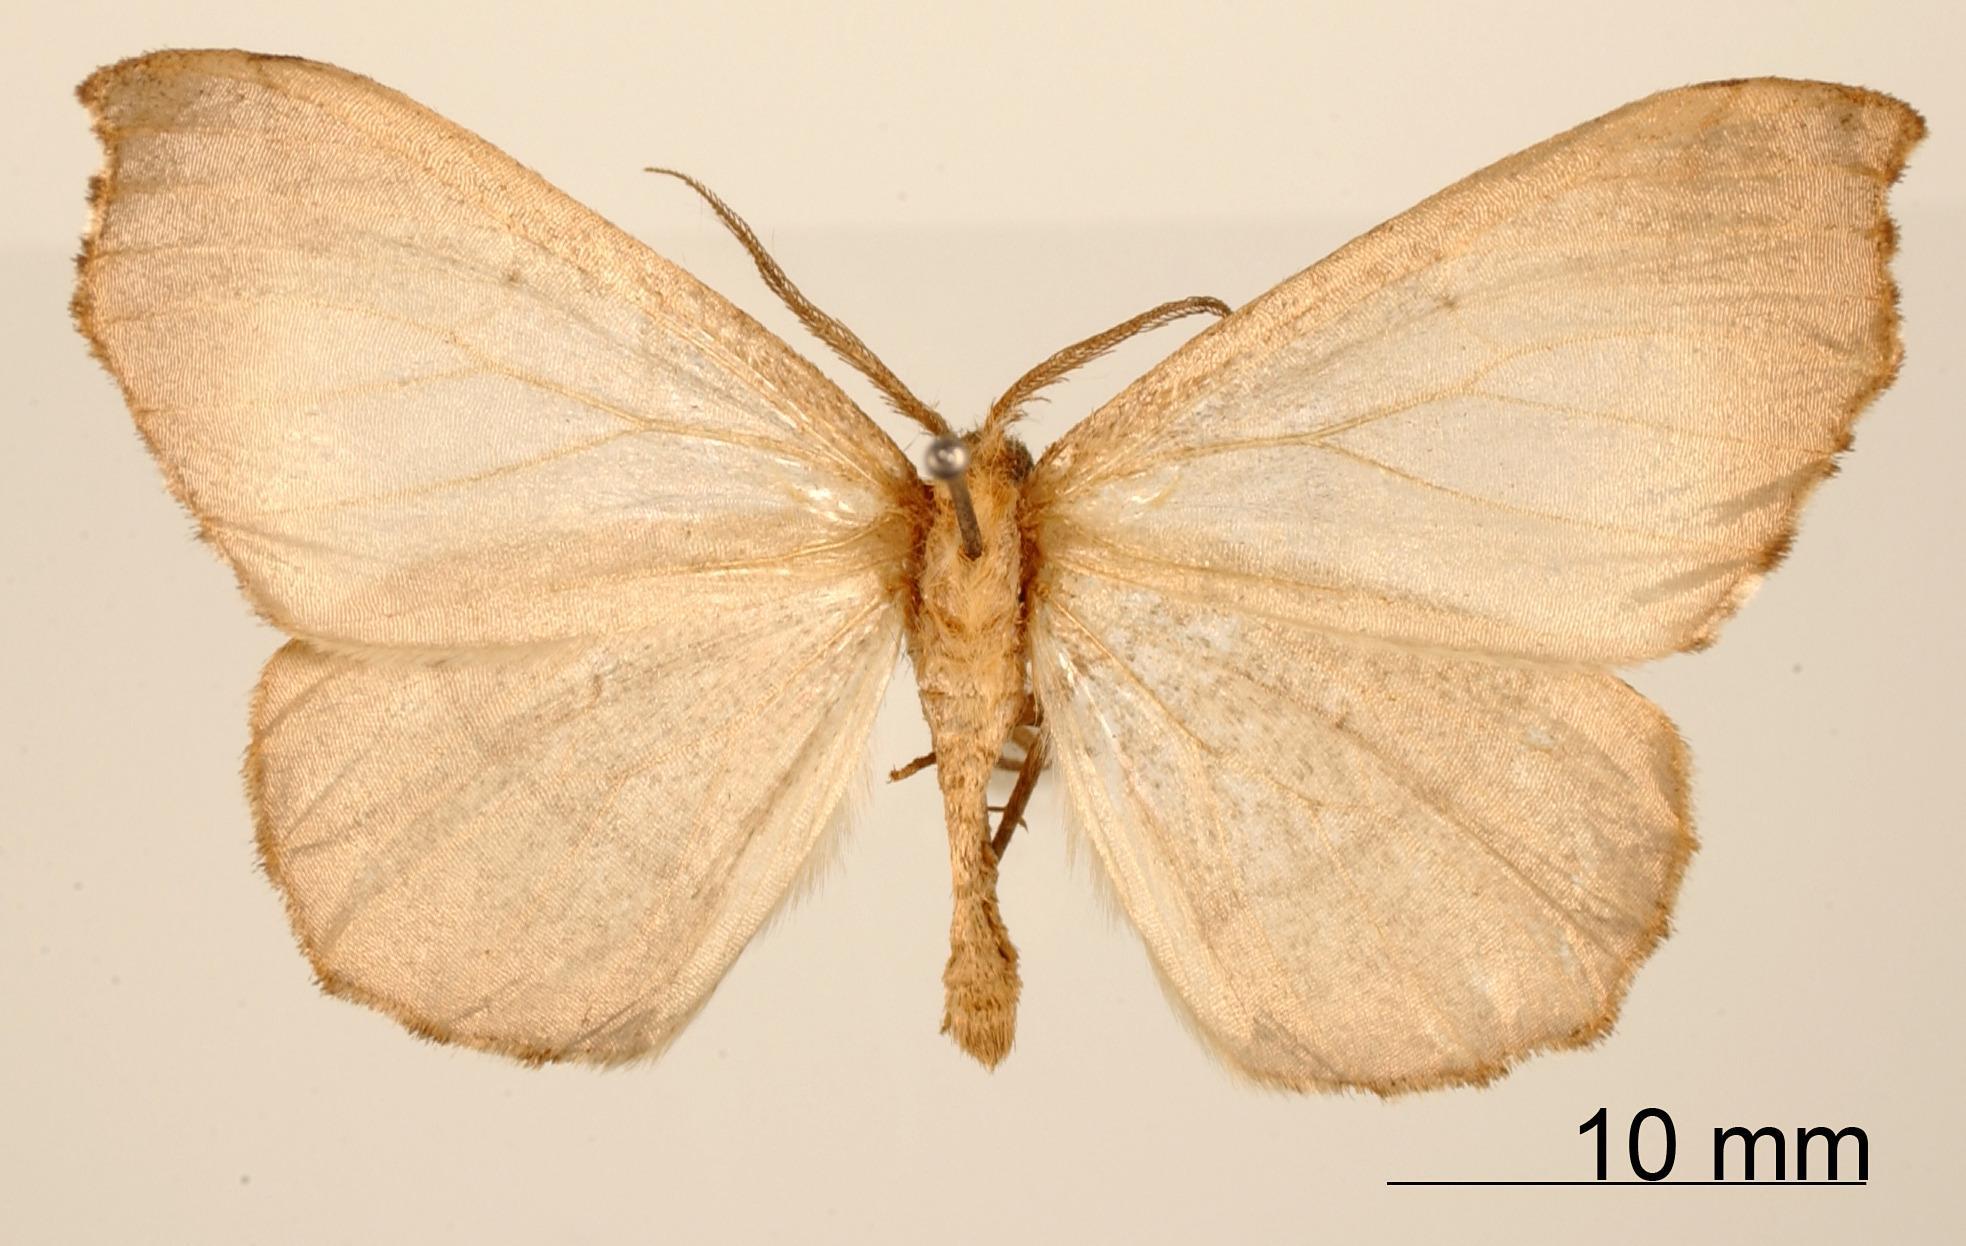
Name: Nipteria subcolorata
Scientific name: Nipteria subcolorata Dognin, 1913
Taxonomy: Animalia, Arthropoda, Insecta, Lepidoptera, Geometridae, Ennominae
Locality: Monte Tolima, Colombia, Colombia